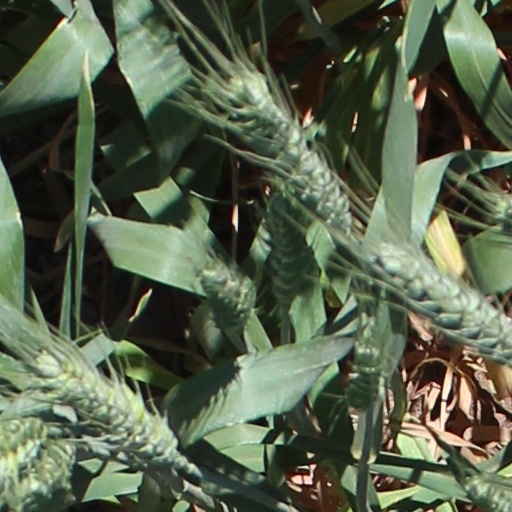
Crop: wheat